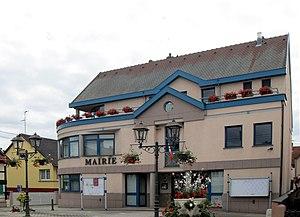
La mairie d'Achenheim
Achenheim [axənaɪm] est une commune française située dans le département du Bas-Rhin, en région Grand Est.